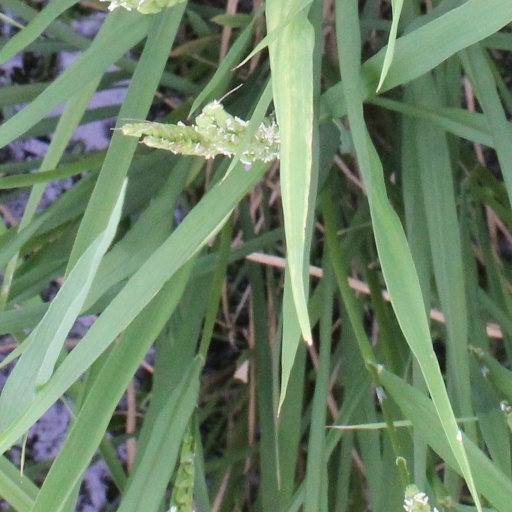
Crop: rice